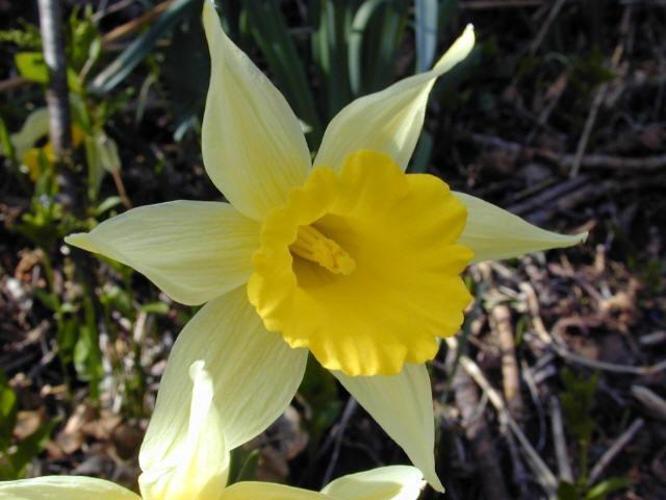
Flower: Daffodil